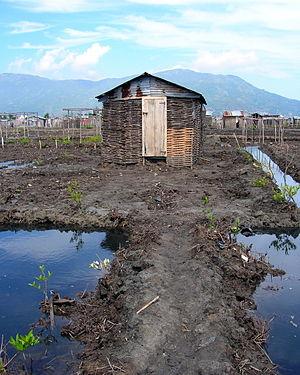
Maison un peu isolée, sur la mangrove à Petite-Anse. Ici, les maisons poussent comme des champignons, sur un terrain à 10-20 cm au-dessus du niveau de la mer. Des ""promoteurs immobiliers"" peu scrupuleux revendent des ""terrains"" parfois 300 US$, avec une carcasse de maison dessus. Et il faut encore payer pour avoir de la terre pour combler les inondations et avoir une voie d'accès. A défaut de terre, des ordures, qui donnent à l'eau une couleur verte ou orange... On peut voir la marée (50 cm - 1 m) faire monter et descendre l'eau dans ces chenaux. Au prochain ouragan, cette zone sera sous l'eau... et ses habitants plus pauvres que jamais.